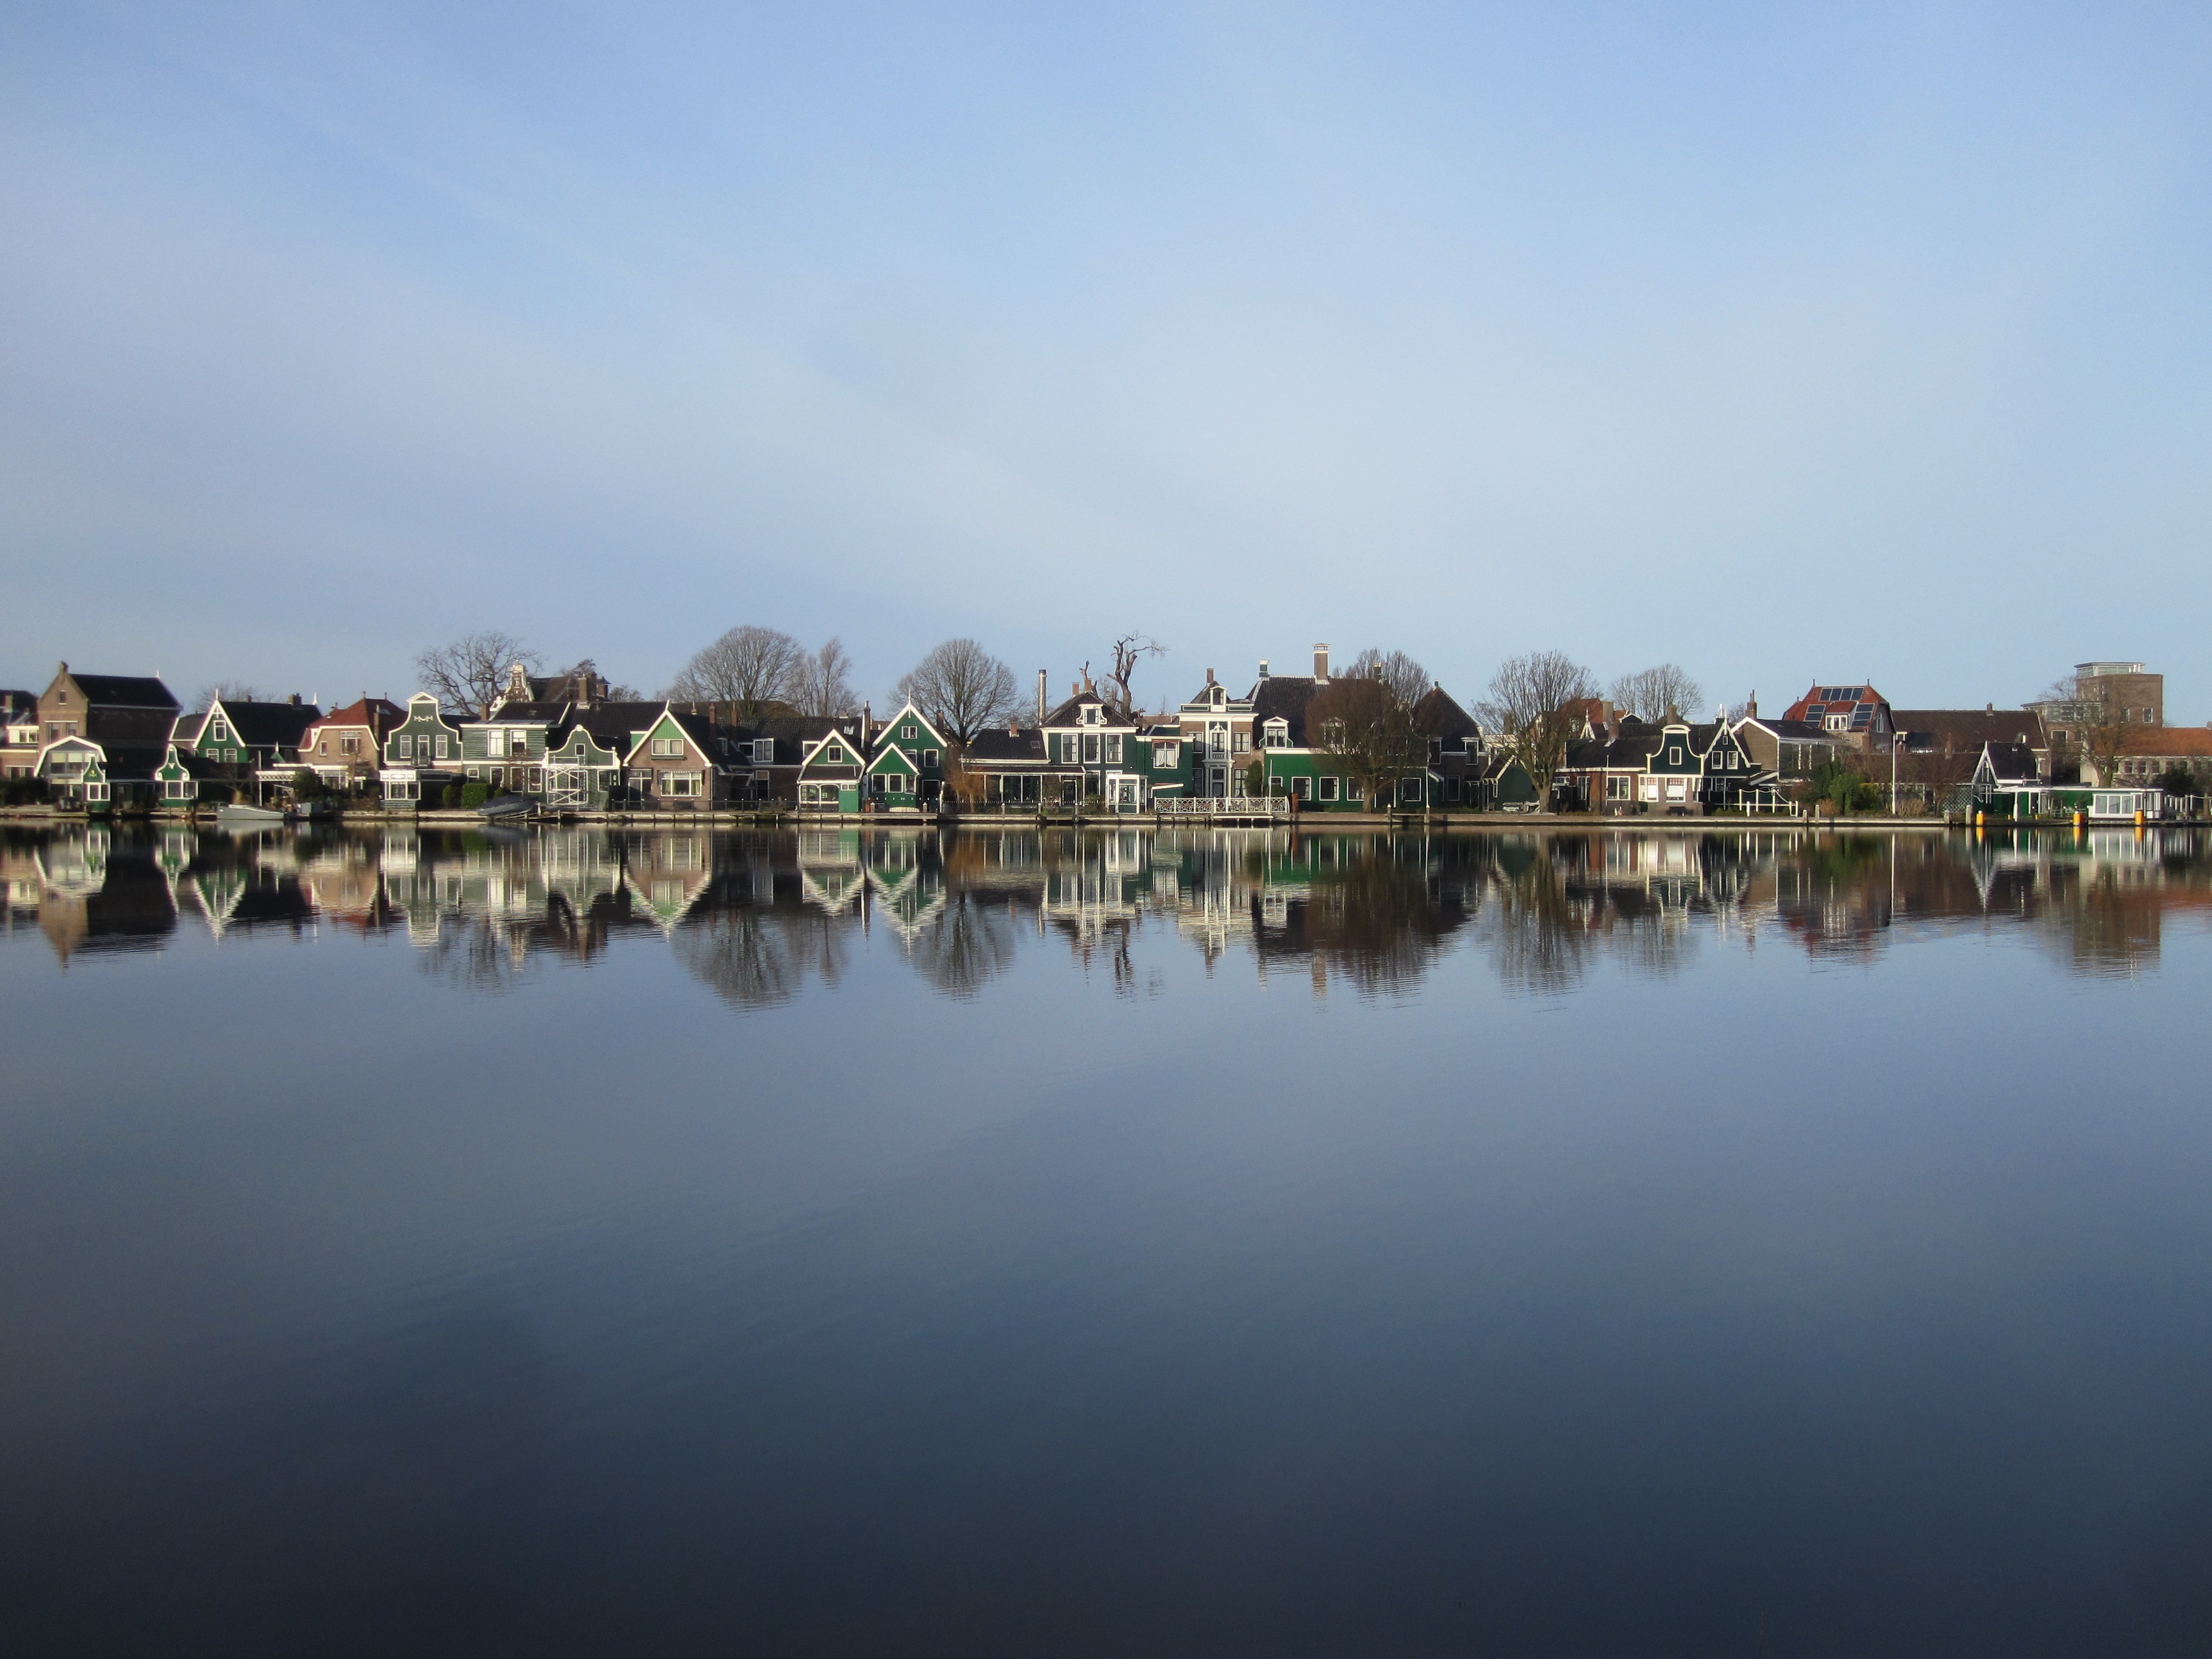
landscape, sea, water, horizon, skyline, air, morning, lake, view, river, cityscape, panorama, dusk, evening, reflection, bay, blue, marina, clogs, zaandam, mills, zaanse schans, atmospheric phenomenon, atmosphere of earth